Eric Ravilious

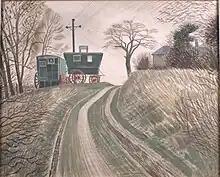
"Caravans", watercolour, 1936

Ravilious engraved more than 400 illustrations and drew over 40 lithographic designs for books and publications during his lifetime. His first commission, in 1926, was to illustrate a novel for Jonathan Cape. He went on to produce work both for large companies such as the Lanston Monotype Corporation and smaller, less commercial publishers, such as the Golden Cockerel Press (for whom he illustrated an edition of "Twelfth Night"), the Curwen Press and the Cresset Press. His woodcut of two Victorian gentlemen playing cricket has appeared on the front cover of every edition of "Wisden Cricketers' Almanack" since 1938. His style of wood-engraving was greatly influenced by that of Thomas Bewick, whom both he and Bawden admired. Ravilious in turn influenced other wood engravers, such as Gwenda Morgan who also depicted scenes in the South Downs and was commissioned by the Golden Cockerel Press.